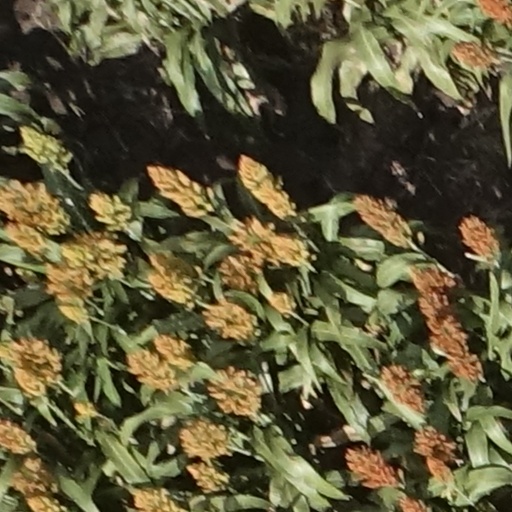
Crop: sorghum